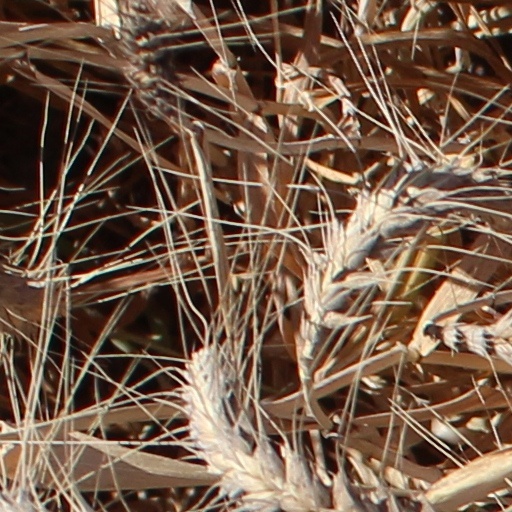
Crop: wheat